Income tax in the United States

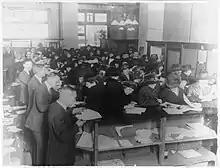
People filing tax forms in 1920.

The IRS, state, and local tax authorities may examine a tax return and propose changes. Changes to tax returns may be made with minimal advance involvement by taxpayers, such as changes to wage or dividend income to correct errors. Other examination of returns may require extensive taxpayer involvement, such as an audit by the IRS. These audits often require that taxpayers provide the IRS or other tax authority access to records of income and deductions. Audits of businesses are usually conducted by IRS personnel at the business location.